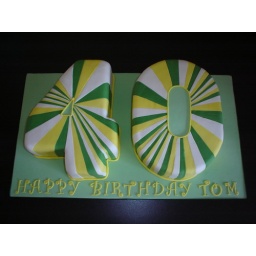
The brief for this was a '40' cake in green, white and yellow. I hope they like my design!